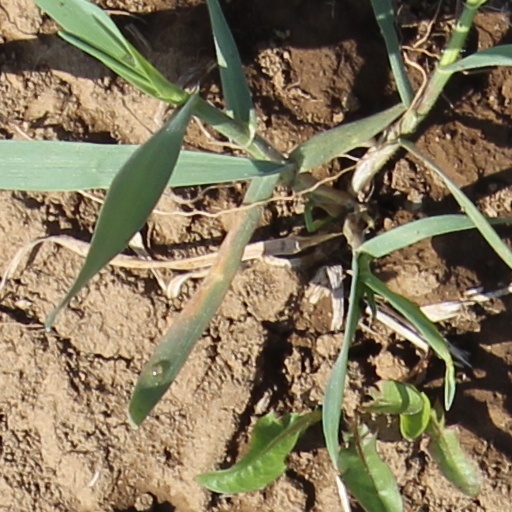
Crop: wheat